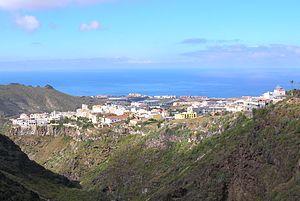
Adeje est une commune de la province de Santa Cruz de Tenerife dans la communauté autonome des Îles Canaries en Espagne. Elle est située au sud-ouest de l'île de Tenerife.